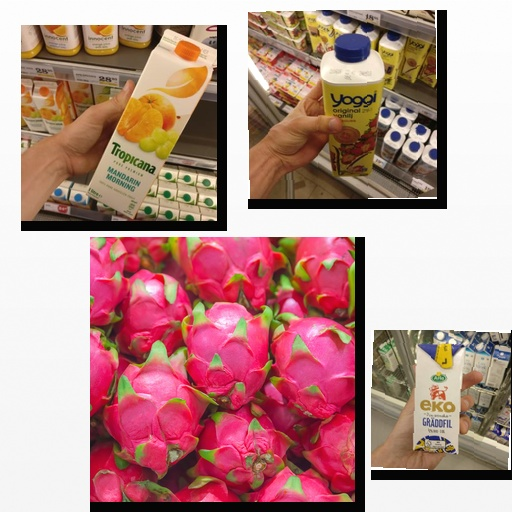
Food items: sour_cream, mandarin_juice, strawberry_yogurt, dragon_fruit